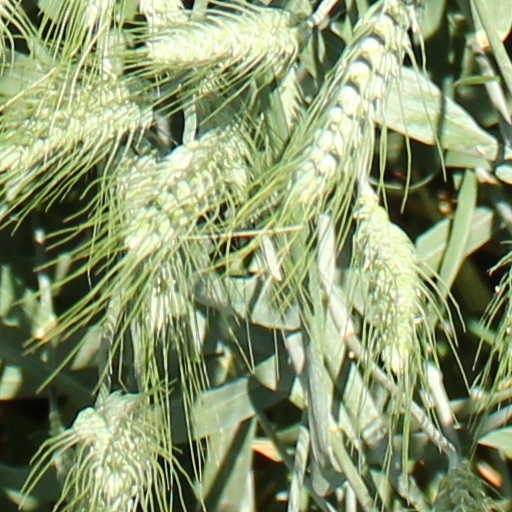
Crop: wheat